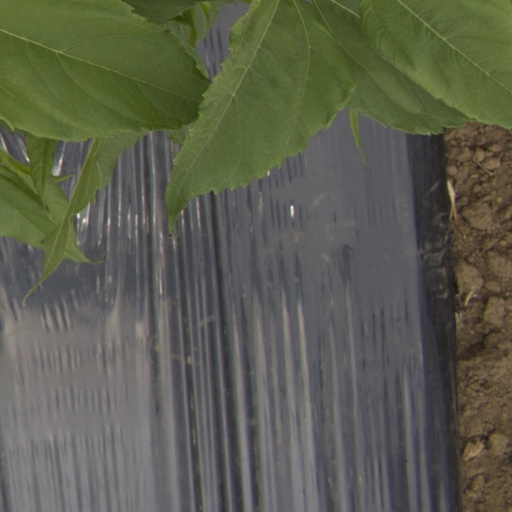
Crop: Jerusalem artichoke